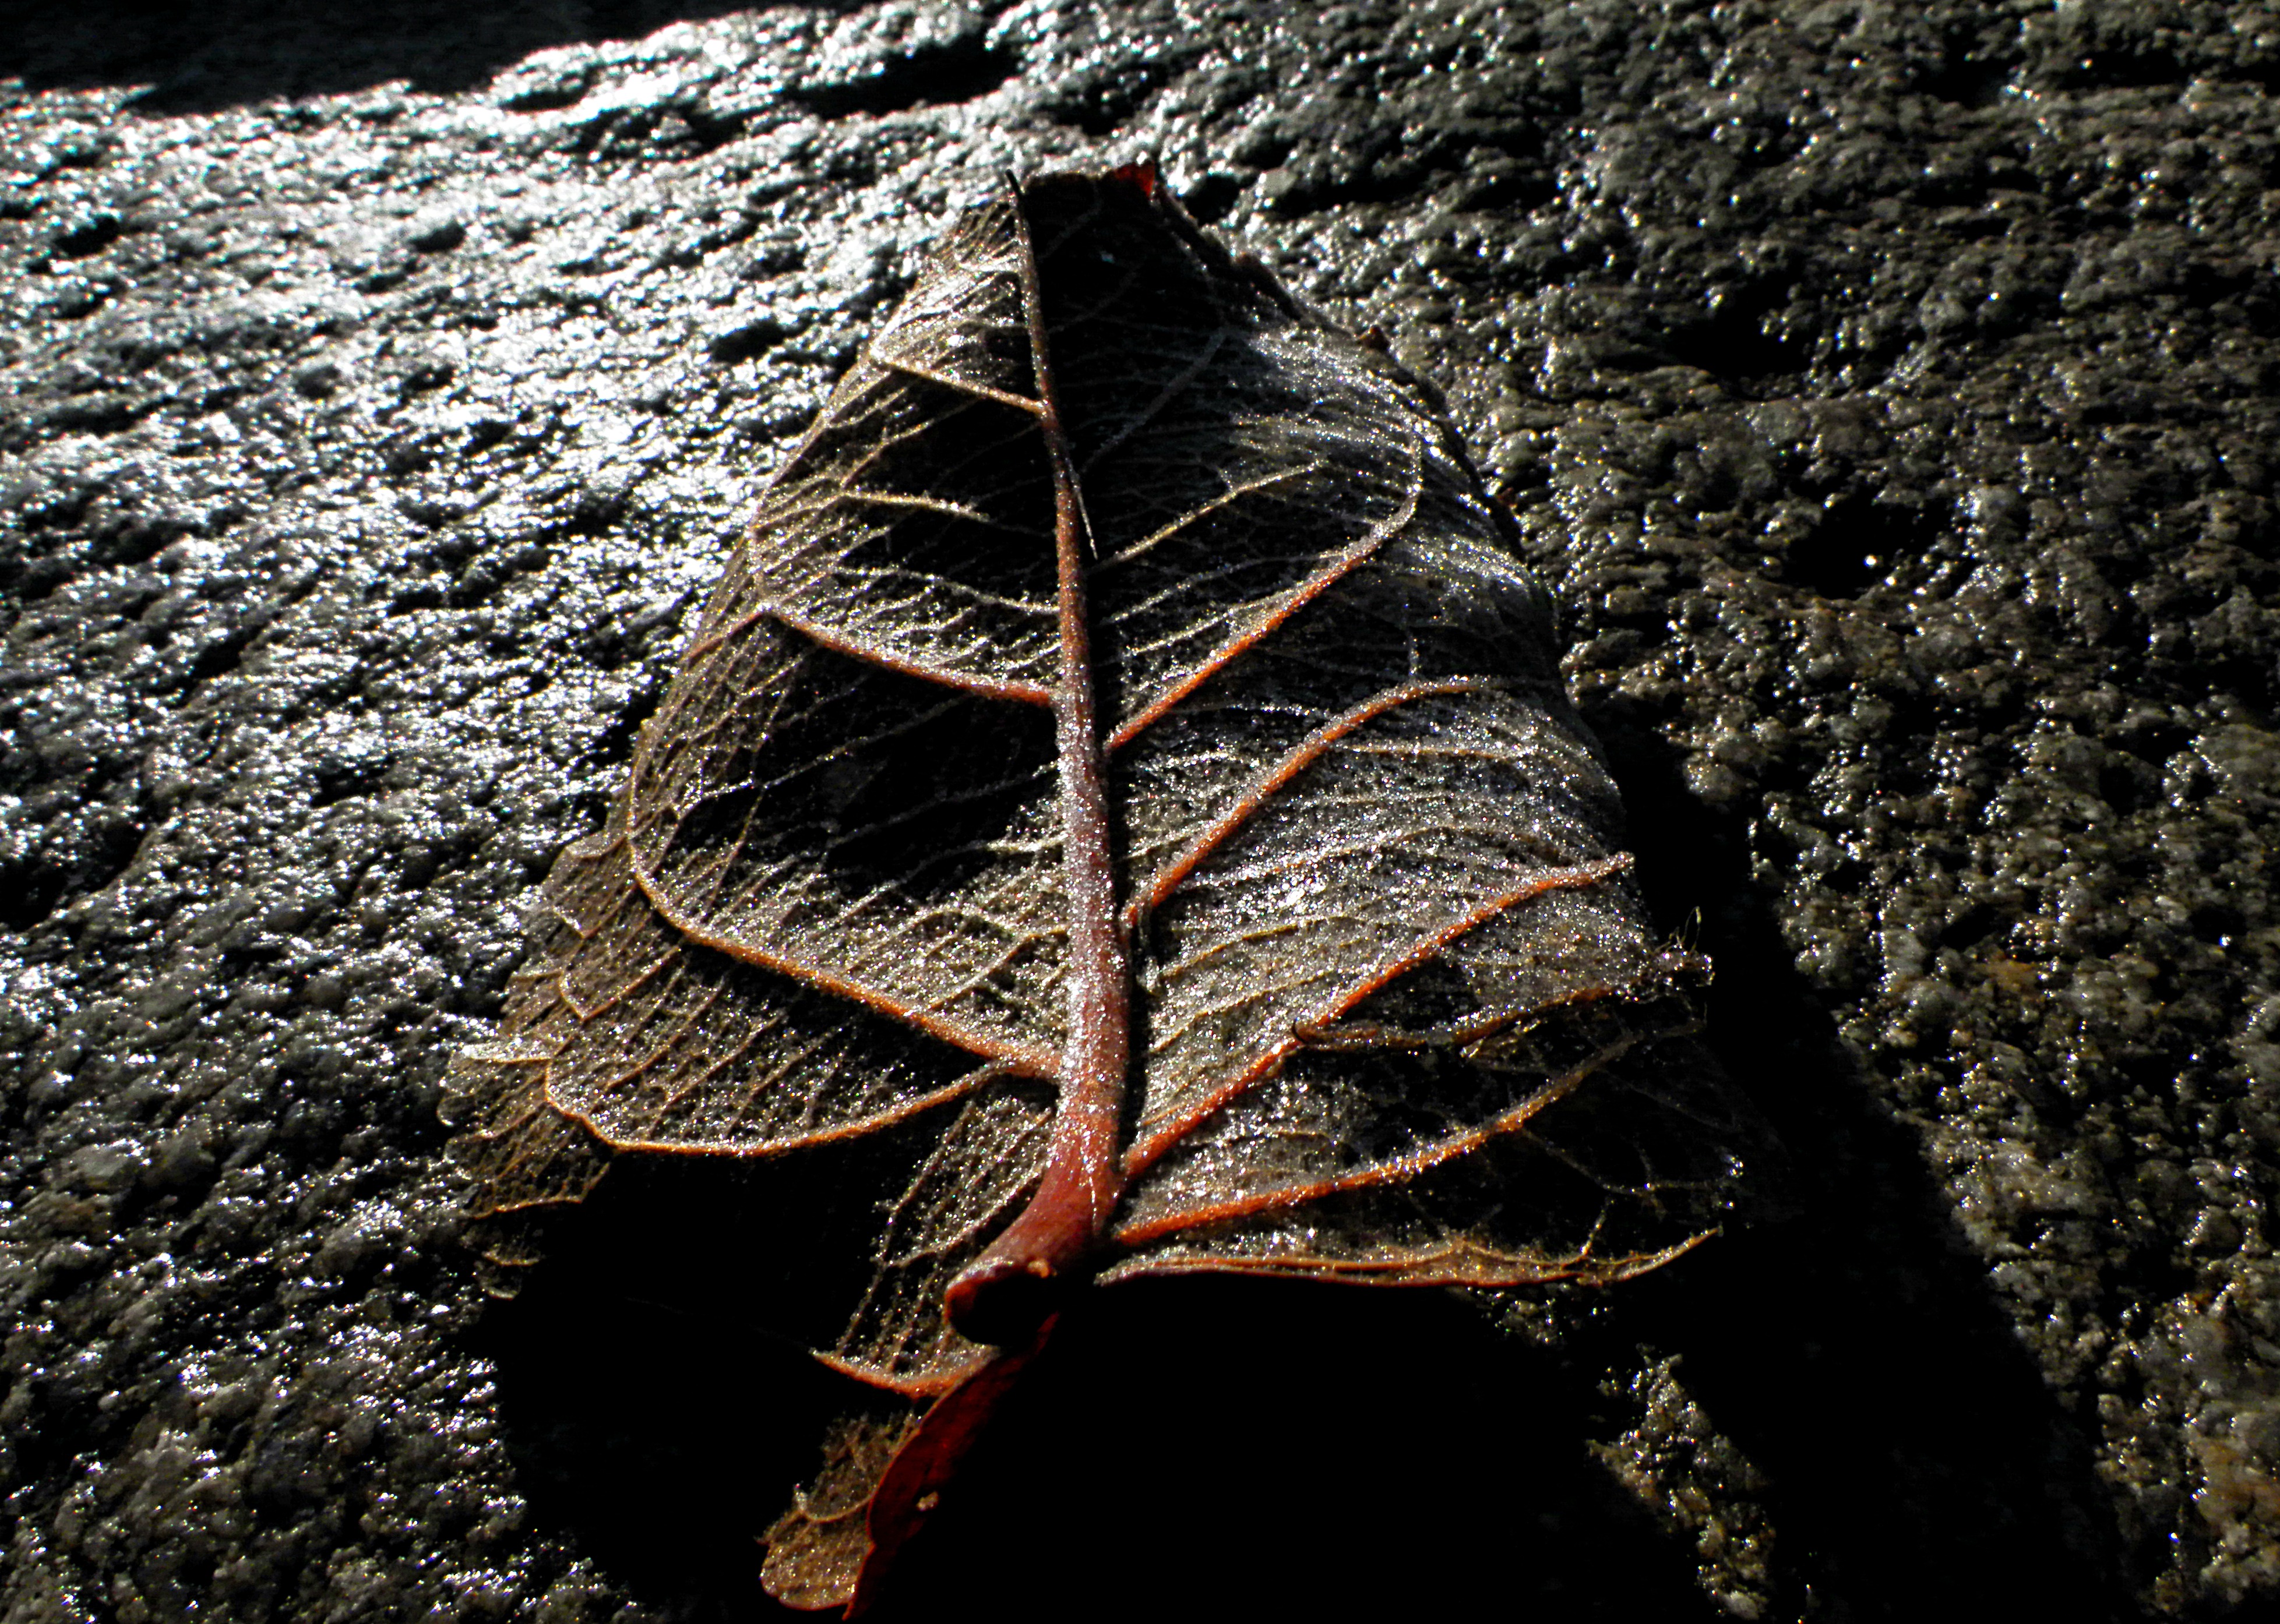
tree, nature, plant, wood, texture, leaf, flower, trunk, macro, autumn, soil, botany, flora, season, close up, naturaleza, ggl1, xovesphoto, gphoto, macro photography, woody plant, land plant